Phil O'Donovan

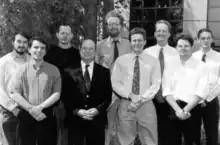
CSR Founders:Front Row Left to Right = Robert Young, Phil O’Donovan, James Collier, Justin PenfoldBack Row Left to Right = Jonathan Kimmitt, Carl Orsborn, Graham Pink, Glenn Collinson, Ian Sabberton.

As founding managing director, O'Donovan led Cambridge Silicon Radio to establish an early lead in the Bluetooth chip market as a fabless semiconductor company supplying hundreds of global high-volume manufacturers. CSR's early growth was rapid; it had won 500 qualified Bluetooth designs by June 2004, and by April 2008, had shipped more than a billion chips. CSR joined the London Stock Exchange in April 2004 as CSR plc, and became a FTSE 250 company in June of the same year. More than 98% of CSR’s chips were drop-shipped annually to customers outside the UK from CSR’s foundries including STMicroelectronics in France and TSMC in Taiwan leading to CSR receiving a Queen’s Award for Enterprise (International Trade) in April 2004. In 2005, CSR together with the team comprising John Hodgson, Phil O’Donovan, James Collier, Glenn Collinson and Chris Ladas won the RAEng MacRobert Award for developing and bringing to market CSR's Bluetooth chip BlueCore01.